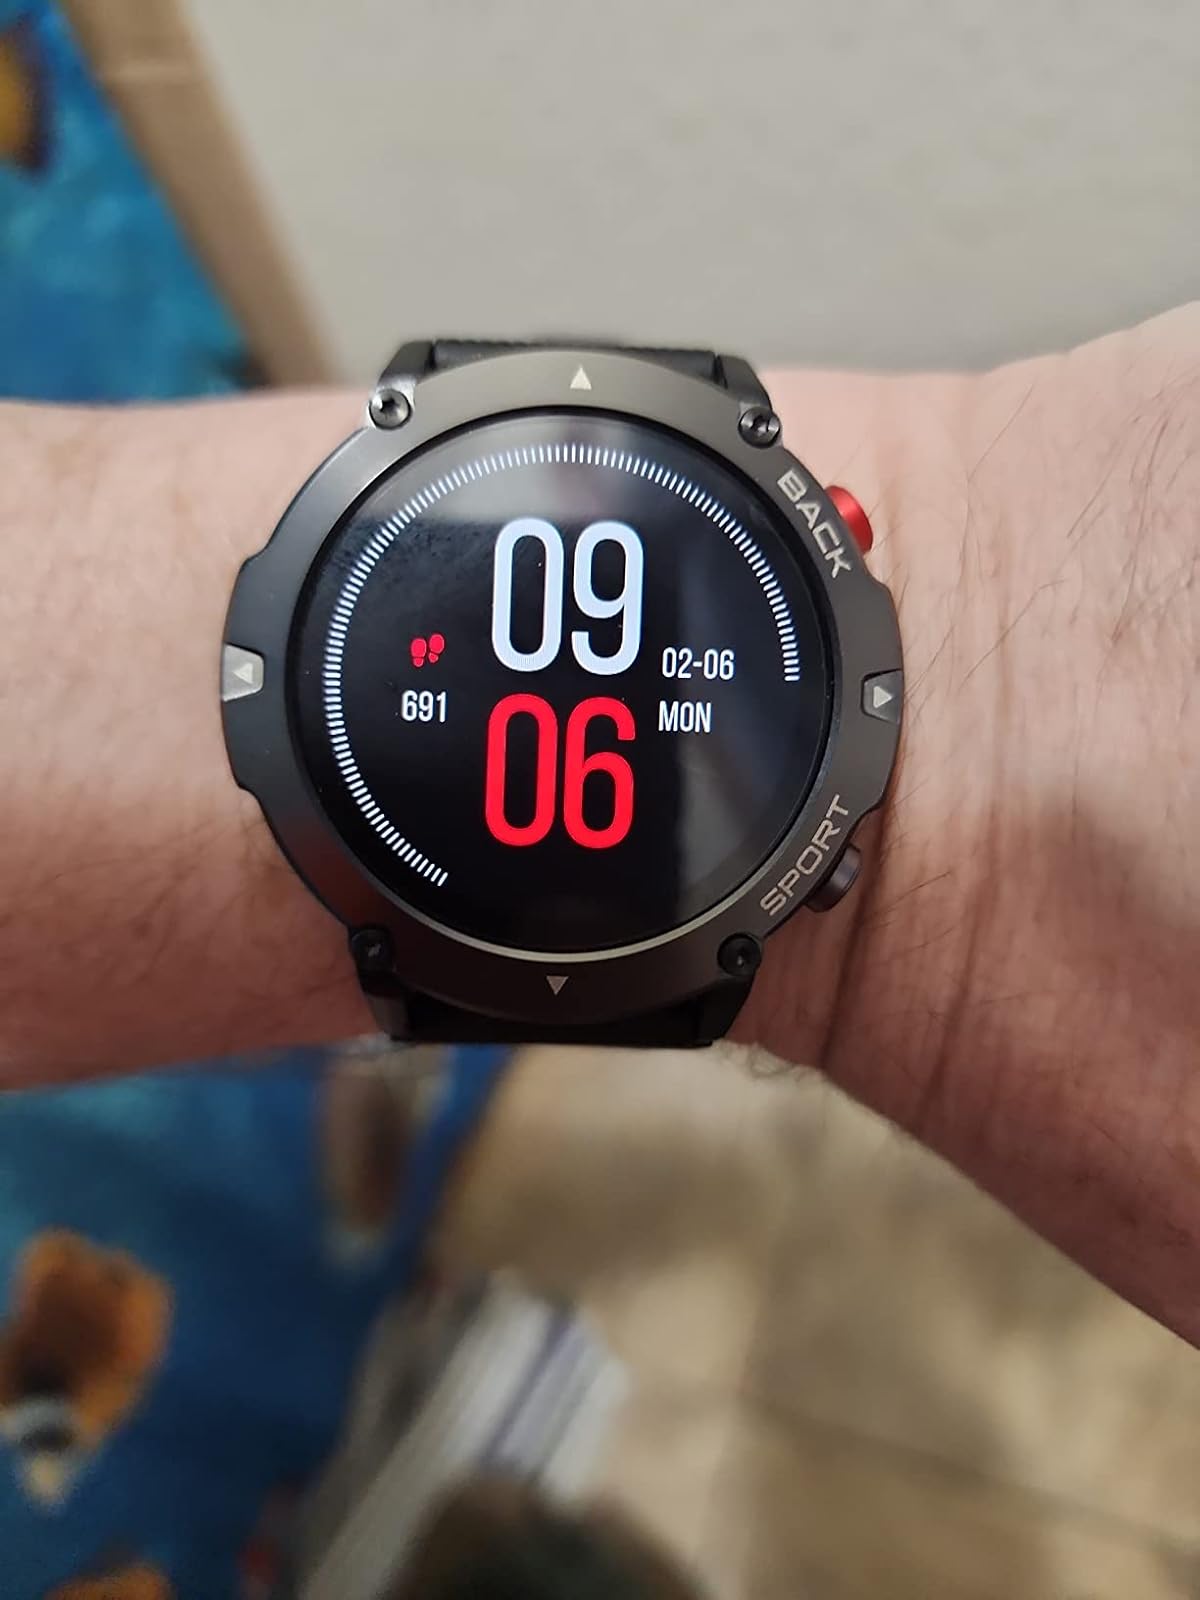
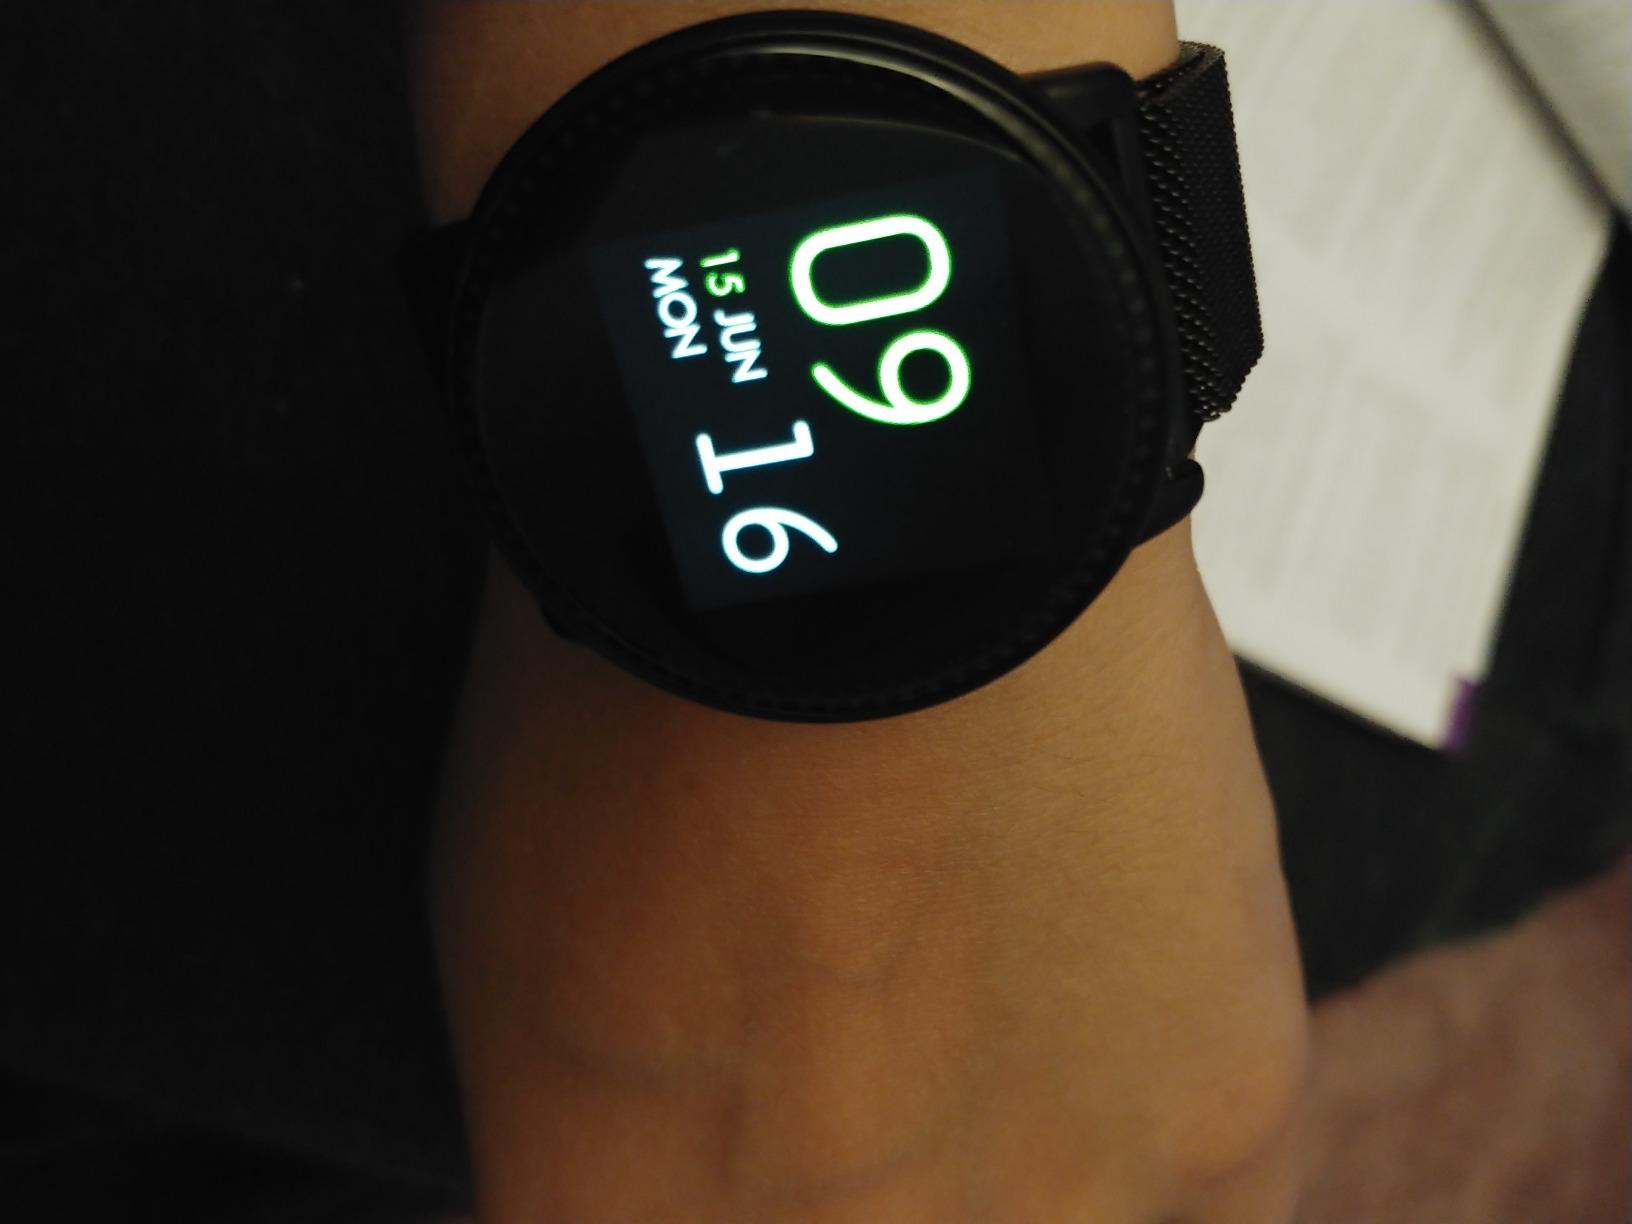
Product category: smartwatch
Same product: no